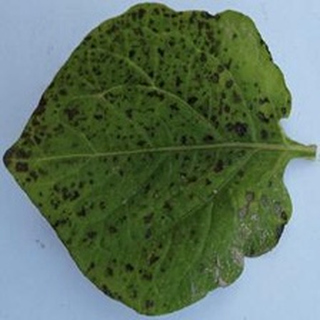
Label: potato_early_blight